Cherriots

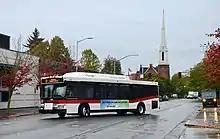
Bus 203 is a 40-foot Orion VII low-floor CNG bus built in 2002.

Cherriots operates 20 local bus routes in Salem and Keizer, as well as six routes under the Cherriots Regional brand serving outlying areas in Marion and Polk counties. Buses typically run 6 am-9 pm, Monday-Sunday, at 15-minute, 30-minute, or hourly frequencies. Cherriots added Sunday service as part of their rebranding on September 5, 2021. Holiday service is also available, operating on "Saturday" or "Sunday" service levels. The system's main hub is the Downtown Transit Center at Courthouse Square in Salem, located a few blocks from the Oregon State Capitol building. The facility was first opened in 2000 and remodeled in 2014. The transit center is also served by inter-county express service to Wilsonville, operated jointly by Cherriots and SMART.